Maronite Catholic Archeparchy of Tyre

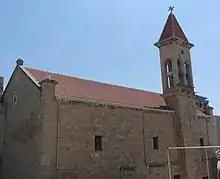
"Our Lady of the Seas", 2019

The eparchy of Tyre, together with that of Sidon, dating back to the dawn of the Maronite Church (5th century). The Synod of Mount Lebanon of 1736 canonically established the Eparchy of Tyre and Sidon, which was the seat of their patriarch from 1819 to 1837. In 1838 Tyre became a separated Eparchy.